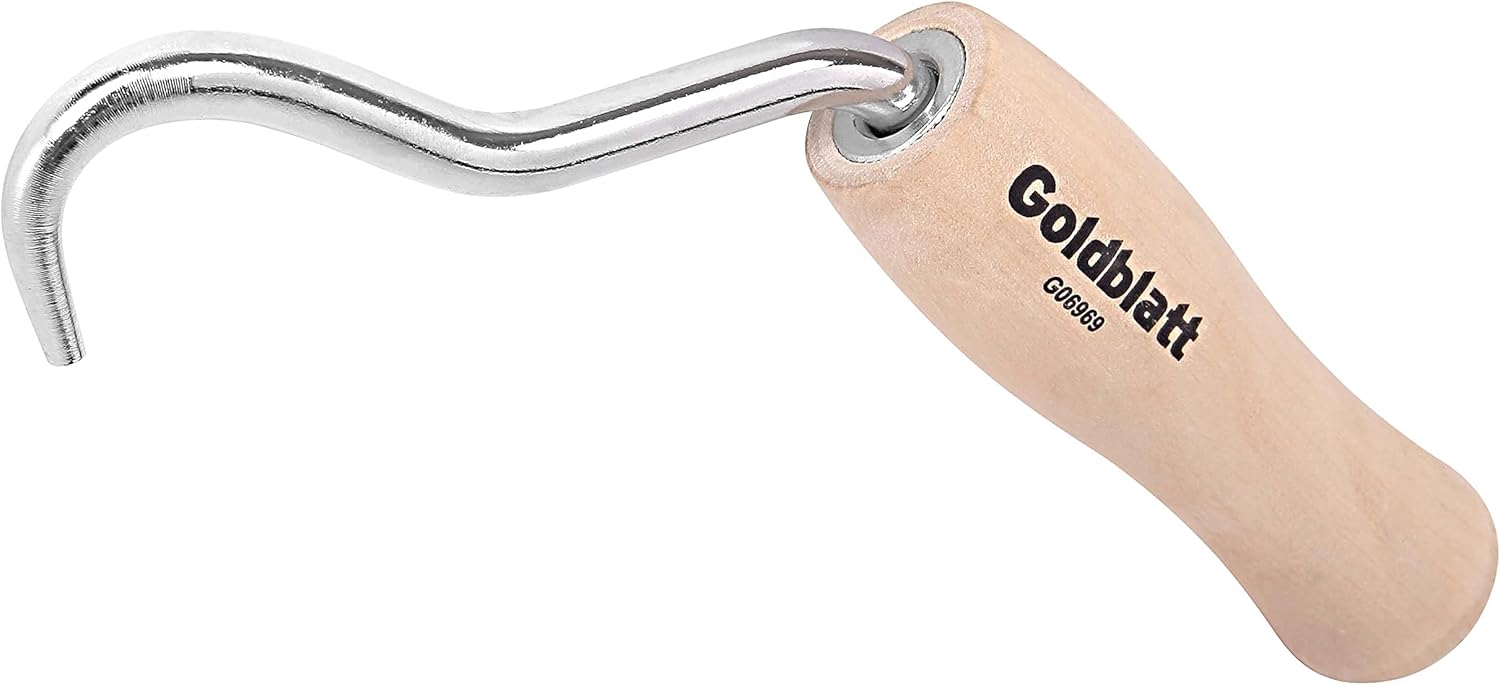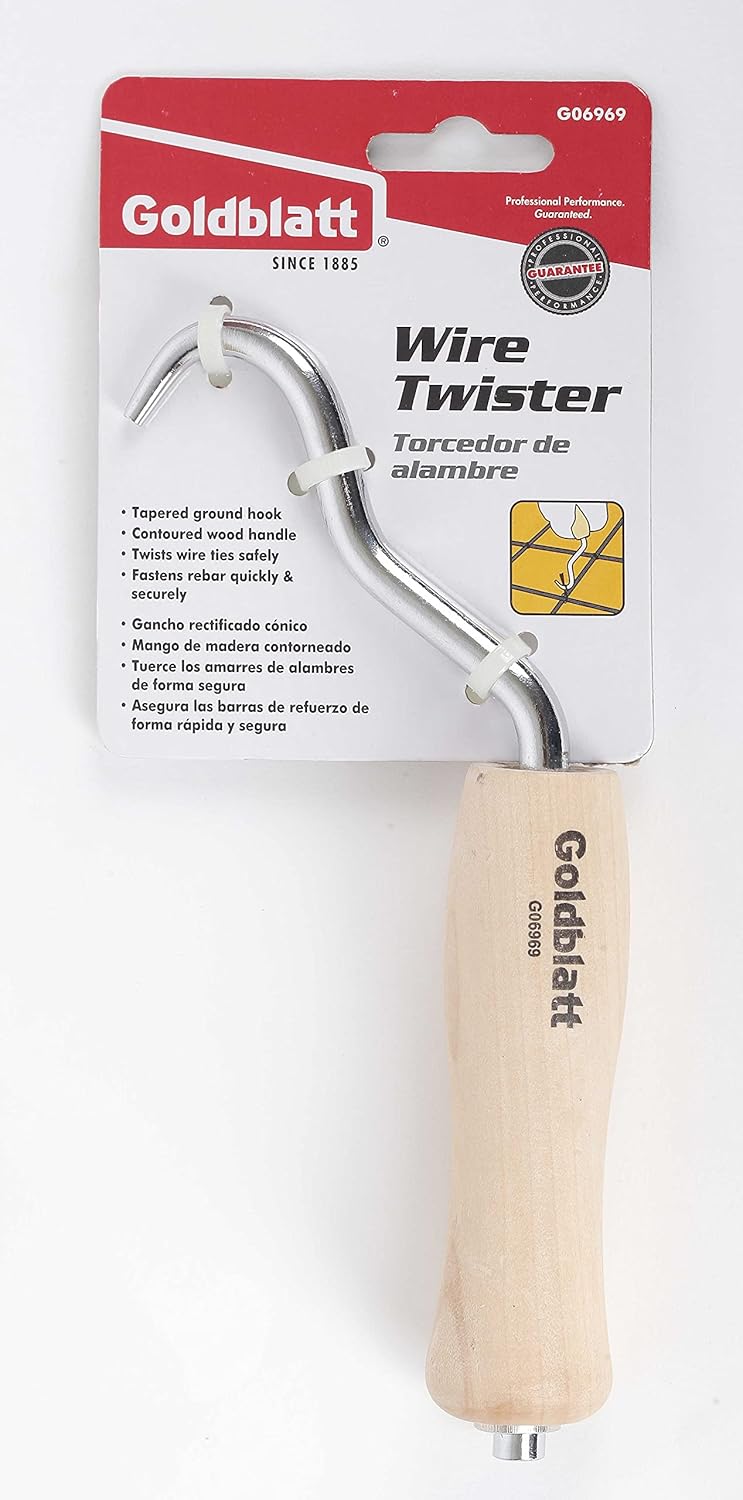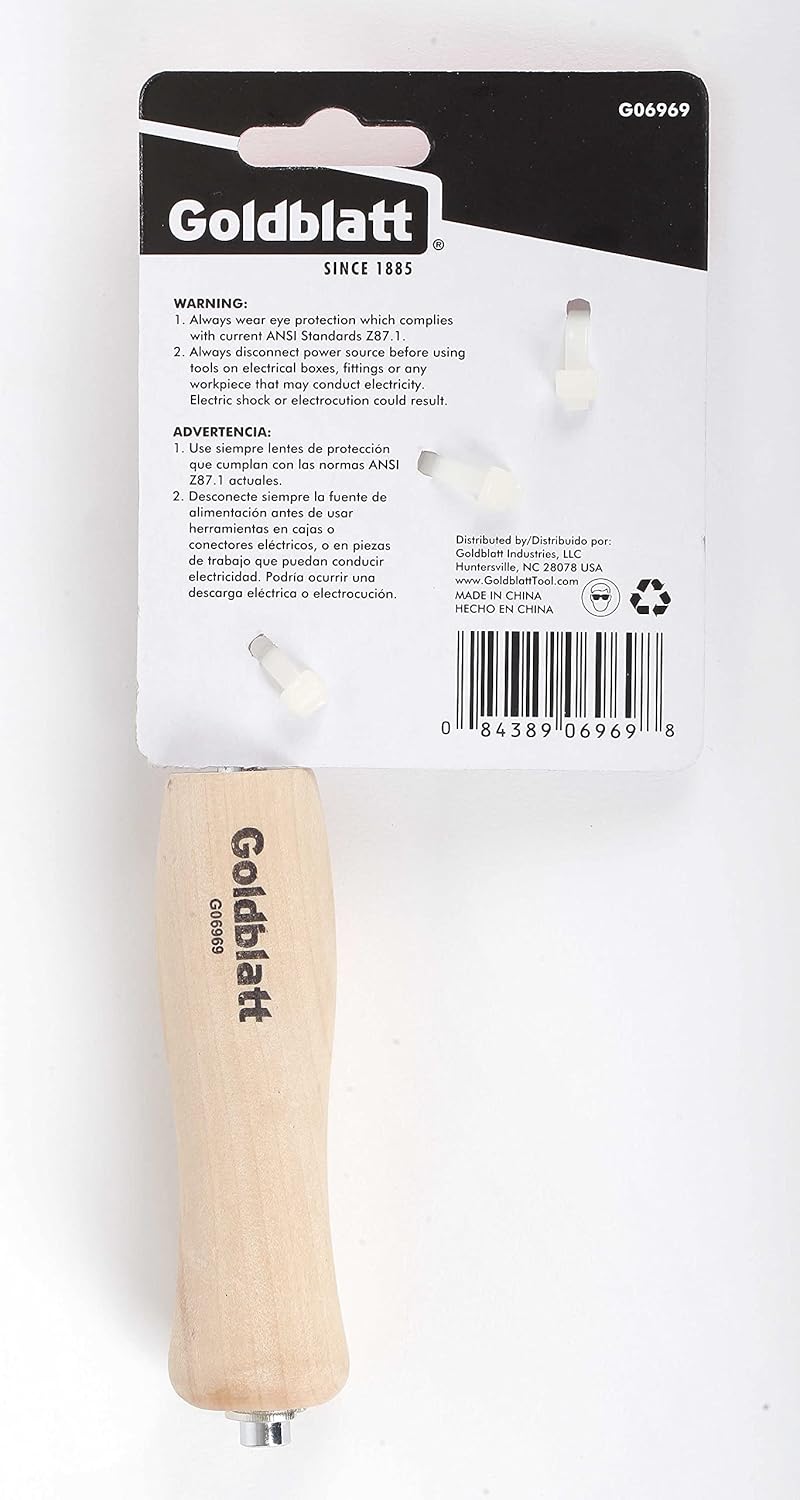
Goldblatt G06969 Wire Twister
Category: Tools & Home Improvement
Product Description Twist wire bar ties quickly and safely with the Goldblatt Wire Twister. Made of high quality steel to last. Comfortable, hardwood grip. From the Manufacturer Twist wire bar ties quickly and safely with the Goldblatt Wire Twister. Made of high quality steel to last. Comfortable, hardwood grip.
Features: Twists wire bar ties safely | Pistol-grip handle | Steel hook and bushing | Smooth twist-action | Long-life | Highly durable | Hardwood grip